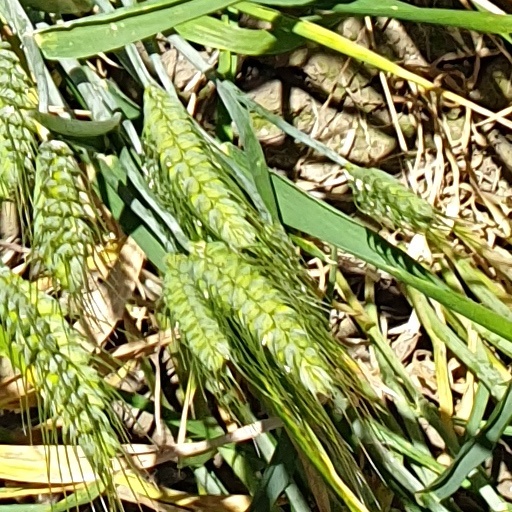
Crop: wheat